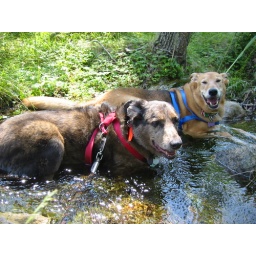
shadow and jolly in bear mountain creek